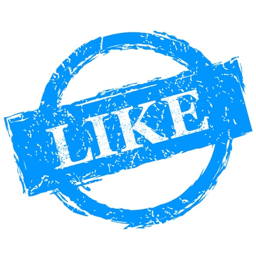
new grunge rubber stamp with the text like vector